Bevis Marks Synagogue

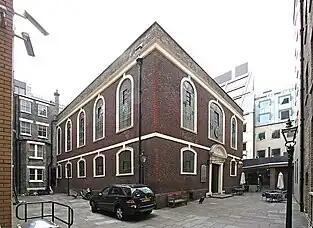
Exterior of the synagogue

The origins of the community date from an influx to London of crypto-Jews, or so called Marranos, from Spain and Portugal, mostly via the growing Sephardi Jewish community in Amsterdam, in the early seventeenth century. These Jews began practising their religion openly once it became possible to do so through Jewish resettlement in England under the rule of Oliver Cromwell.